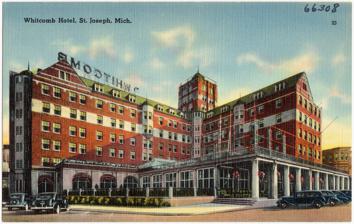
Building: Whitcomb Hotel
Country: United States of America
Year built: 1831
Hotel in Saint Joseph, Michigan, United States This article is about the hotel in Michigan. For the hotel in California, see Hotel Whitcomb . Whitcomb Hotel Old postcard of the 1928 hotel Whitcomb Hotel Location within Michigan Interactive map General information Location Saint Joseph, Michigan Coordinates 42°6′39″N 86°28′54″W / 42.11083°N 86.48167°W / 42.11083; -86.48167 Opening May 3, 1928 Owner Private Investment Group Technical details Floor count 7 Floor area 115,000 square feet (10,683.8 m 2 ) Design and construction Architect(s) Pond, Pond, Martin and Lloyd Other information Number of rooms 134 Number of restaurants 1 Parking 40 Website www .whitcombretirement .com Whitcomb Hotel U.S. National Register of Historic Places Built 1927 ( 1927 ) NRHP reference No. 100007206 Added to NRHP November 24, 2021 The Whitcomb Hotel, located in St. Joseph, Michigan , was a renowned hotel in the nineteenth and twentieth centuries known for its mineral spa and panoramic views of Lake Michigan and the St. Joseph River . It is now a four-star senior living community. The building was listed on the National Register of Historic Places in 2021. History Mansion House The Mansion House was the first hotel built at this site on top of the bluff in St. Joseph in 1831. Awed by the panoramic view, August Newell built a rough log cabin lodging house. The moniker "Mansion House" was supposedly intentional sarcasm, as it was not a mansion nor much of a house, but the views were spectacular. The Mansion House became a popular stagecoach stop between Chicago and Detroit . The building was torn down in 1866 and replaced by the St. Charles Hotel. St. Charles Hotel Charles Krieger tore down the Mansion House and built the St. Charles Hotel, which opened to the public in 1868. Upon construction, it was deemed "the biggest and most beautiful (hotel) in the area". The St. Charles and other new hotels in the area helped to cement St. Joseph as a tourist destination. The St. Charles Hotel changed hands several times over the years. Hotel Whitcomb In the 1880s, steamship traffic on Lake Michigan continued to grow, transporting both cargo and passengers. In 1889, the Detroit & Cleveland Steam Navigation Company (D&C) started to run two round-trips per day between Chicago and St. Joseph. This created new potential for tourism as Chicago residents escaped the city for relaxing views of the lake. An enterprising general agent for the D&C named C.D. Whitcomb purchased the St. Charles Hotel. It is unknown whether this was with his own money or with company funds. The hotel was refurbished and renamed the Hotel Whitcomb. Mineral Baths In 1905, the Hotel Whitcomb discovered it had more to offer than just great views. There had been Native American legends of foul-smelling gas rising from cracks in the ground near the hotel. Geologists confirmed there was an underground sulfur spring in the area and the Hotel Whitcomb began piping the water into its own mineral baths .  This extra amenity attracted even more tourists from around the country. So much so that a "moving staircase" was constructed to take people up the bluff from the ferry landing. It cost a penny to ride it. The New Whitcomb Hotel By 1927, the original 1868 structure had begun to show its age. In just six weeks, several prominent merchants in the area raised $1 million to build a new hotel. Jane Addams , who vacationed in the area, recommended the Chicago-based Pond Brothers . Modeled after Mediterranean resorts, the neo-Tudor design was an L-shaped seven-story structure with a square tower at the corner, capped by a bell-cast copper cupola. The brick exterior has trim of white stone. The original hotel has 225 rooms, dining space for 800, a sunken garden and a 60 tub bathhouse. It opened on May 3, 1928 to much fanfare. The Whitcomb Renovated in the early 1970s, the Whitcomb Hotel has now become "The Whitcomb," a four-star senior living community. It is one of Southwestern Michigan's most coveted retirement communities where St. Joe's history continues to shine. Famous Guests The Whitcomb Hotels (both old and new) have hosted a variety of famous people over the years. Theodore Roosevelt , the 26th President of the United States Al Capone , American Gangster Jane Addams , Philanthropist and Political Activist Eleanor Roosevelt , First Lady of the United States Marian Anderson , American Singer Debbie Reynolds , American Actress Ann Landers , American Columnist Settings in Popular Culture The Adventures of Augie March , In the book, the fictitious Merritt Hotel in St. Joseph where Augie meets Thea Fenchel is based on The Whitcomb The Girls of Summer References